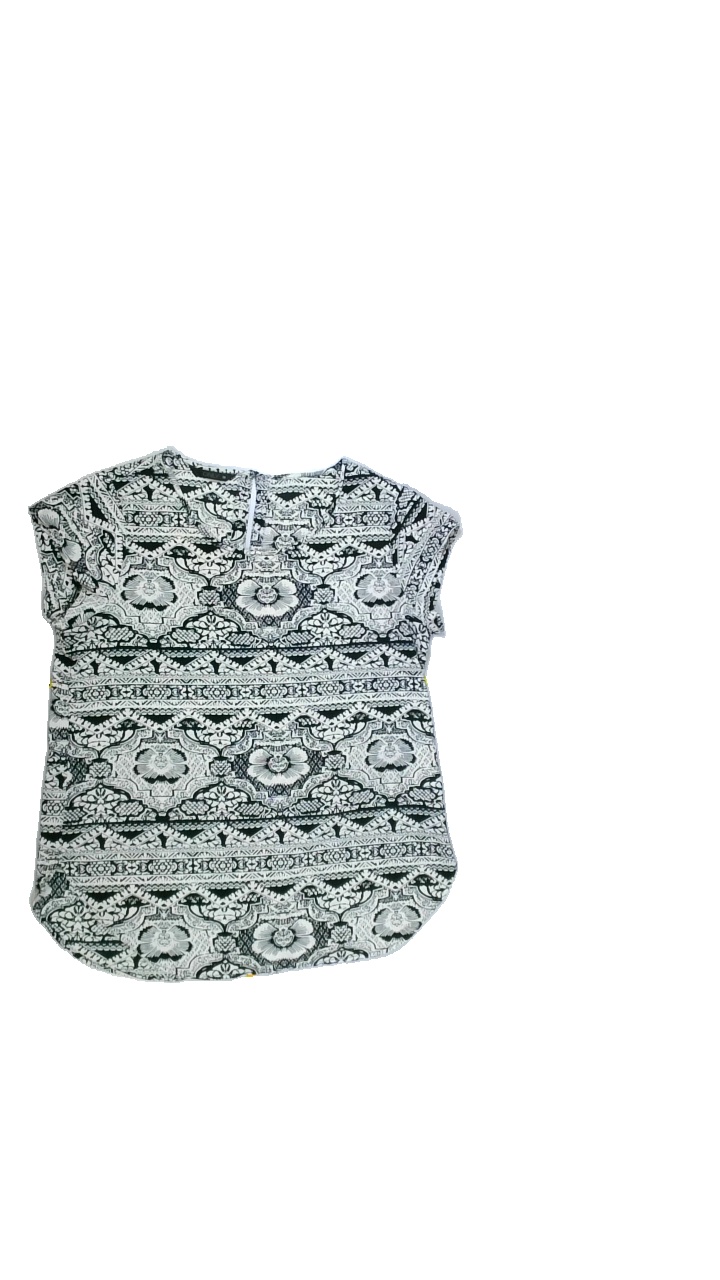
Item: Blouse (Ladies)
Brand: Not Applicable
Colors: Black, Beige
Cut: C-collar, Regular
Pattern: Geometric print
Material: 97%polyester 3%elastane
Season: All
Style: No trend
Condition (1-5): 5
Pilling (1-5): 5
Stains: No
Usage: Reuse
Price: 50-100